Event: Nepal Earthquake
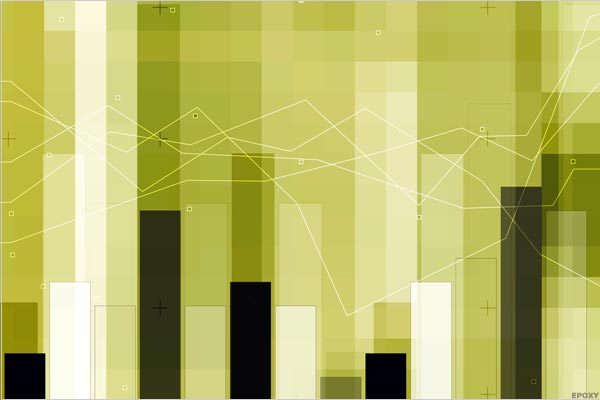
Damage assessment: no_damage